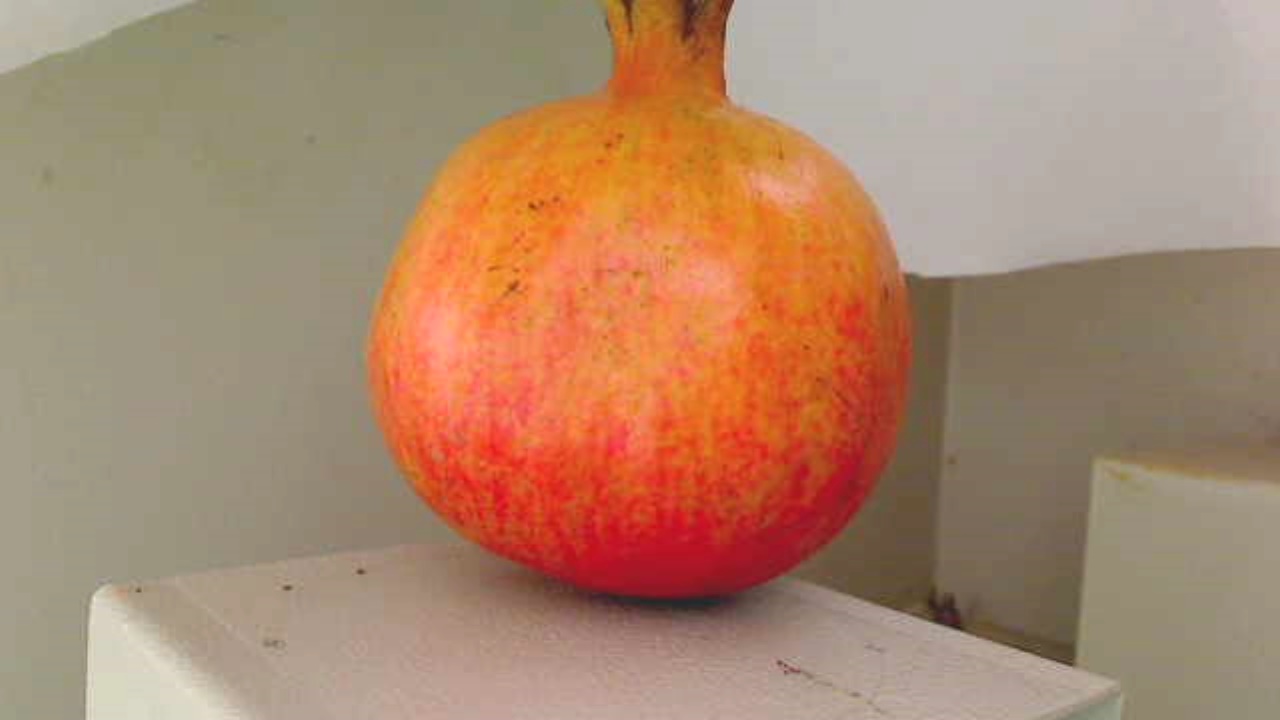
Grade: grade-1
Quality: quality-3